St James' Church, Sydney

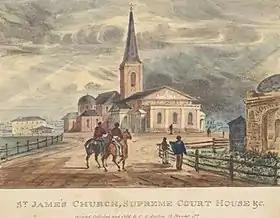
St James' Church in 1836, lithograph. Robert Russell, printed by John Gardiner Austin

Before the building of St James', Sydney's growing population had been served by St Philip's Church, York Street. However, as St James' was able to hold more people than St Philip's and clergy meetings as well as ordinations were held there, it quickly became the centre of official church activity.